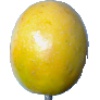
Label: maracuja